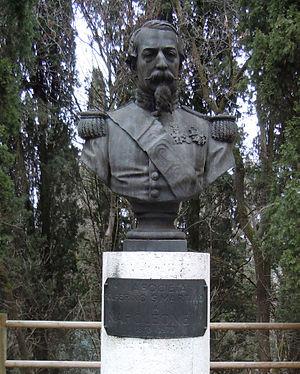
Charles-Louis-Napoléon Bonaparte, dit Louis-Napoléon Bonaparte, né le 20 avril 1808 à Paris et mort le 9 janvier 1873 à Chislehurst, est un monarque et un homme d'État français. Il est à la fois l'unique président de la Deuxième République, le premier chef d'État français élu au suffrage universel masculin, le 10 décembre 1848, le premier président de la République française, et après la proclamation de l'Empire le 2 décembre 1852, le dernier monarque du pays sous le nom de Napoléon III, empereur des Français.